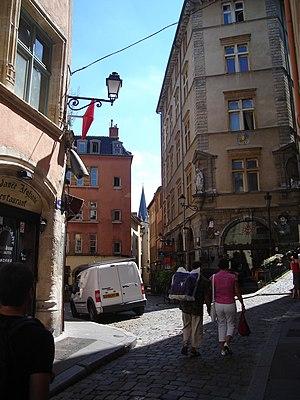
Quartier St Georges au loin
Le Vieux Lyon est le quartier médiéval et Renaissance de Lyon. Il est situé en bordure de Saône, au pied de la colline de Fourvière en rive droite de la Saône. C'est l'un des quartiers les plus vastes concernant cette période médiévale et Renaissance qui est encore resté intact jusqu'à nos jours.
Saint-Georges est un quartier situé dans le 5ᵉ arrondissement de la ville de Lyon dont le nom est donné par le vocable de l'église paroissiale. Situé dans le périmètre sauvegardé inscrit au patrimoine mondial par l'UNESCO, il constitue l'une des trois paroisses du Vieux Lyon, cœur historique de Lyon, avec celles de Saint-Jean et Saint-Paul.